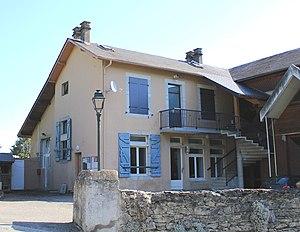
Mairie de Banios (Hautes-Pyrénées)
Banios est une commune française située dans le département des Hautes-Pyrénées, en région Occitanie.